Hungarian nobility

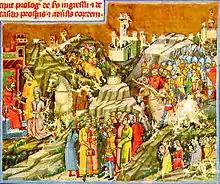
The Magyars conquering the Carpathian Basin (from the 14th-century "Illuminated Chronicle")

The Magyars (or Hungarians) lived in the Pontic steppes when they first appear in written sources from the mid-9th century. Muslim merchants described them as wealthy nomadic warriors, but they also noticed the Magyars had extensive arable lands. The Magyars crossed the Carpathian Mountains after the Pechenegs invaded their lands in 894 or 895. They settled in the lowlands along the Middle Danube, annihilated Moravia and defeated the Bavarians in the 900s. According to some scholarly theories, at least three Hungarian noble clans were descended from Moravian aristocrats who survived the Magyar conquest. Historians who are convinced that the Vlachs (or Romanians) were already present in the Carpathian Basin in the late 9th century propose that the Vlach (or chieftains) also endured. Neither of these hypotheses are universally accepted.